Neal Morse

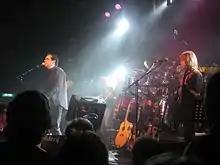
Morse (left) performing in the Netherlands, 2007

In 1997 he became a member of Eric Burdon's I band. They also released the concert film "Live at the Coachhouse". In 2000, Morse provided vocals for the song "The First Man on Earth" on "", one of Arjen Anthony Lucassen's Ayreon albums. Neal Morse tracks have also appeared on the "CPR Volume 1" (2004), "CPR Volume 2", and The Tsunami Projekt anthologies. Morse also participated in recording the ProgAID single "All Around the World". The profits for both The Tsunami Projekt and the ProgAID single were donated for victims' relief from the 2004 Asian tsunami.